Stevens–Johnson syndrome

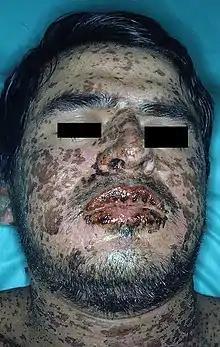
Man with characteristic skin lesions of Stevens–Johnson syndrome

Stevens–Johnson syndrome (SJS) is a type of severe skin reaction. Together with toxic epidermal necrolysis (TEN) and Stevens–Johnson/toxic epidermal necrolysis (SJS/TEN) overlap, they are considered febrile mucocutaneous drug reactions and probably part of the same spectrum of disease, with SJS being less severe. Erythema multiforme (EM) is generally considered a separate condition. Early symptoms of SJS include fever and flu-like symptoms. A few days later, the skin begins to blister and peel, forming painful raw areas. Mucous membranes, such as the mouth, are also typically involved. Complications include dehydration, sepsis, pneumonia and multiple organ failure.